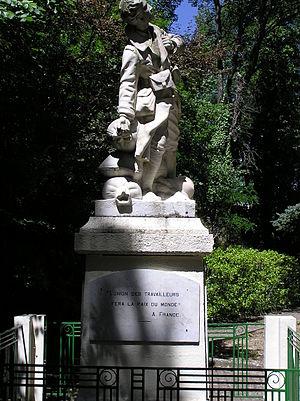
Anatole France, pour l'état civil François Anatole Thibault, né le 16 avril 1844 à Paris, et mort le 12 octobre 1924 à Saint-Cyr-sur-Loire, est un écrivain français, considéré comme l’un des plus grands de l'époque de la Troisième République, dont il a également été un des plus importants critiques littéraires.